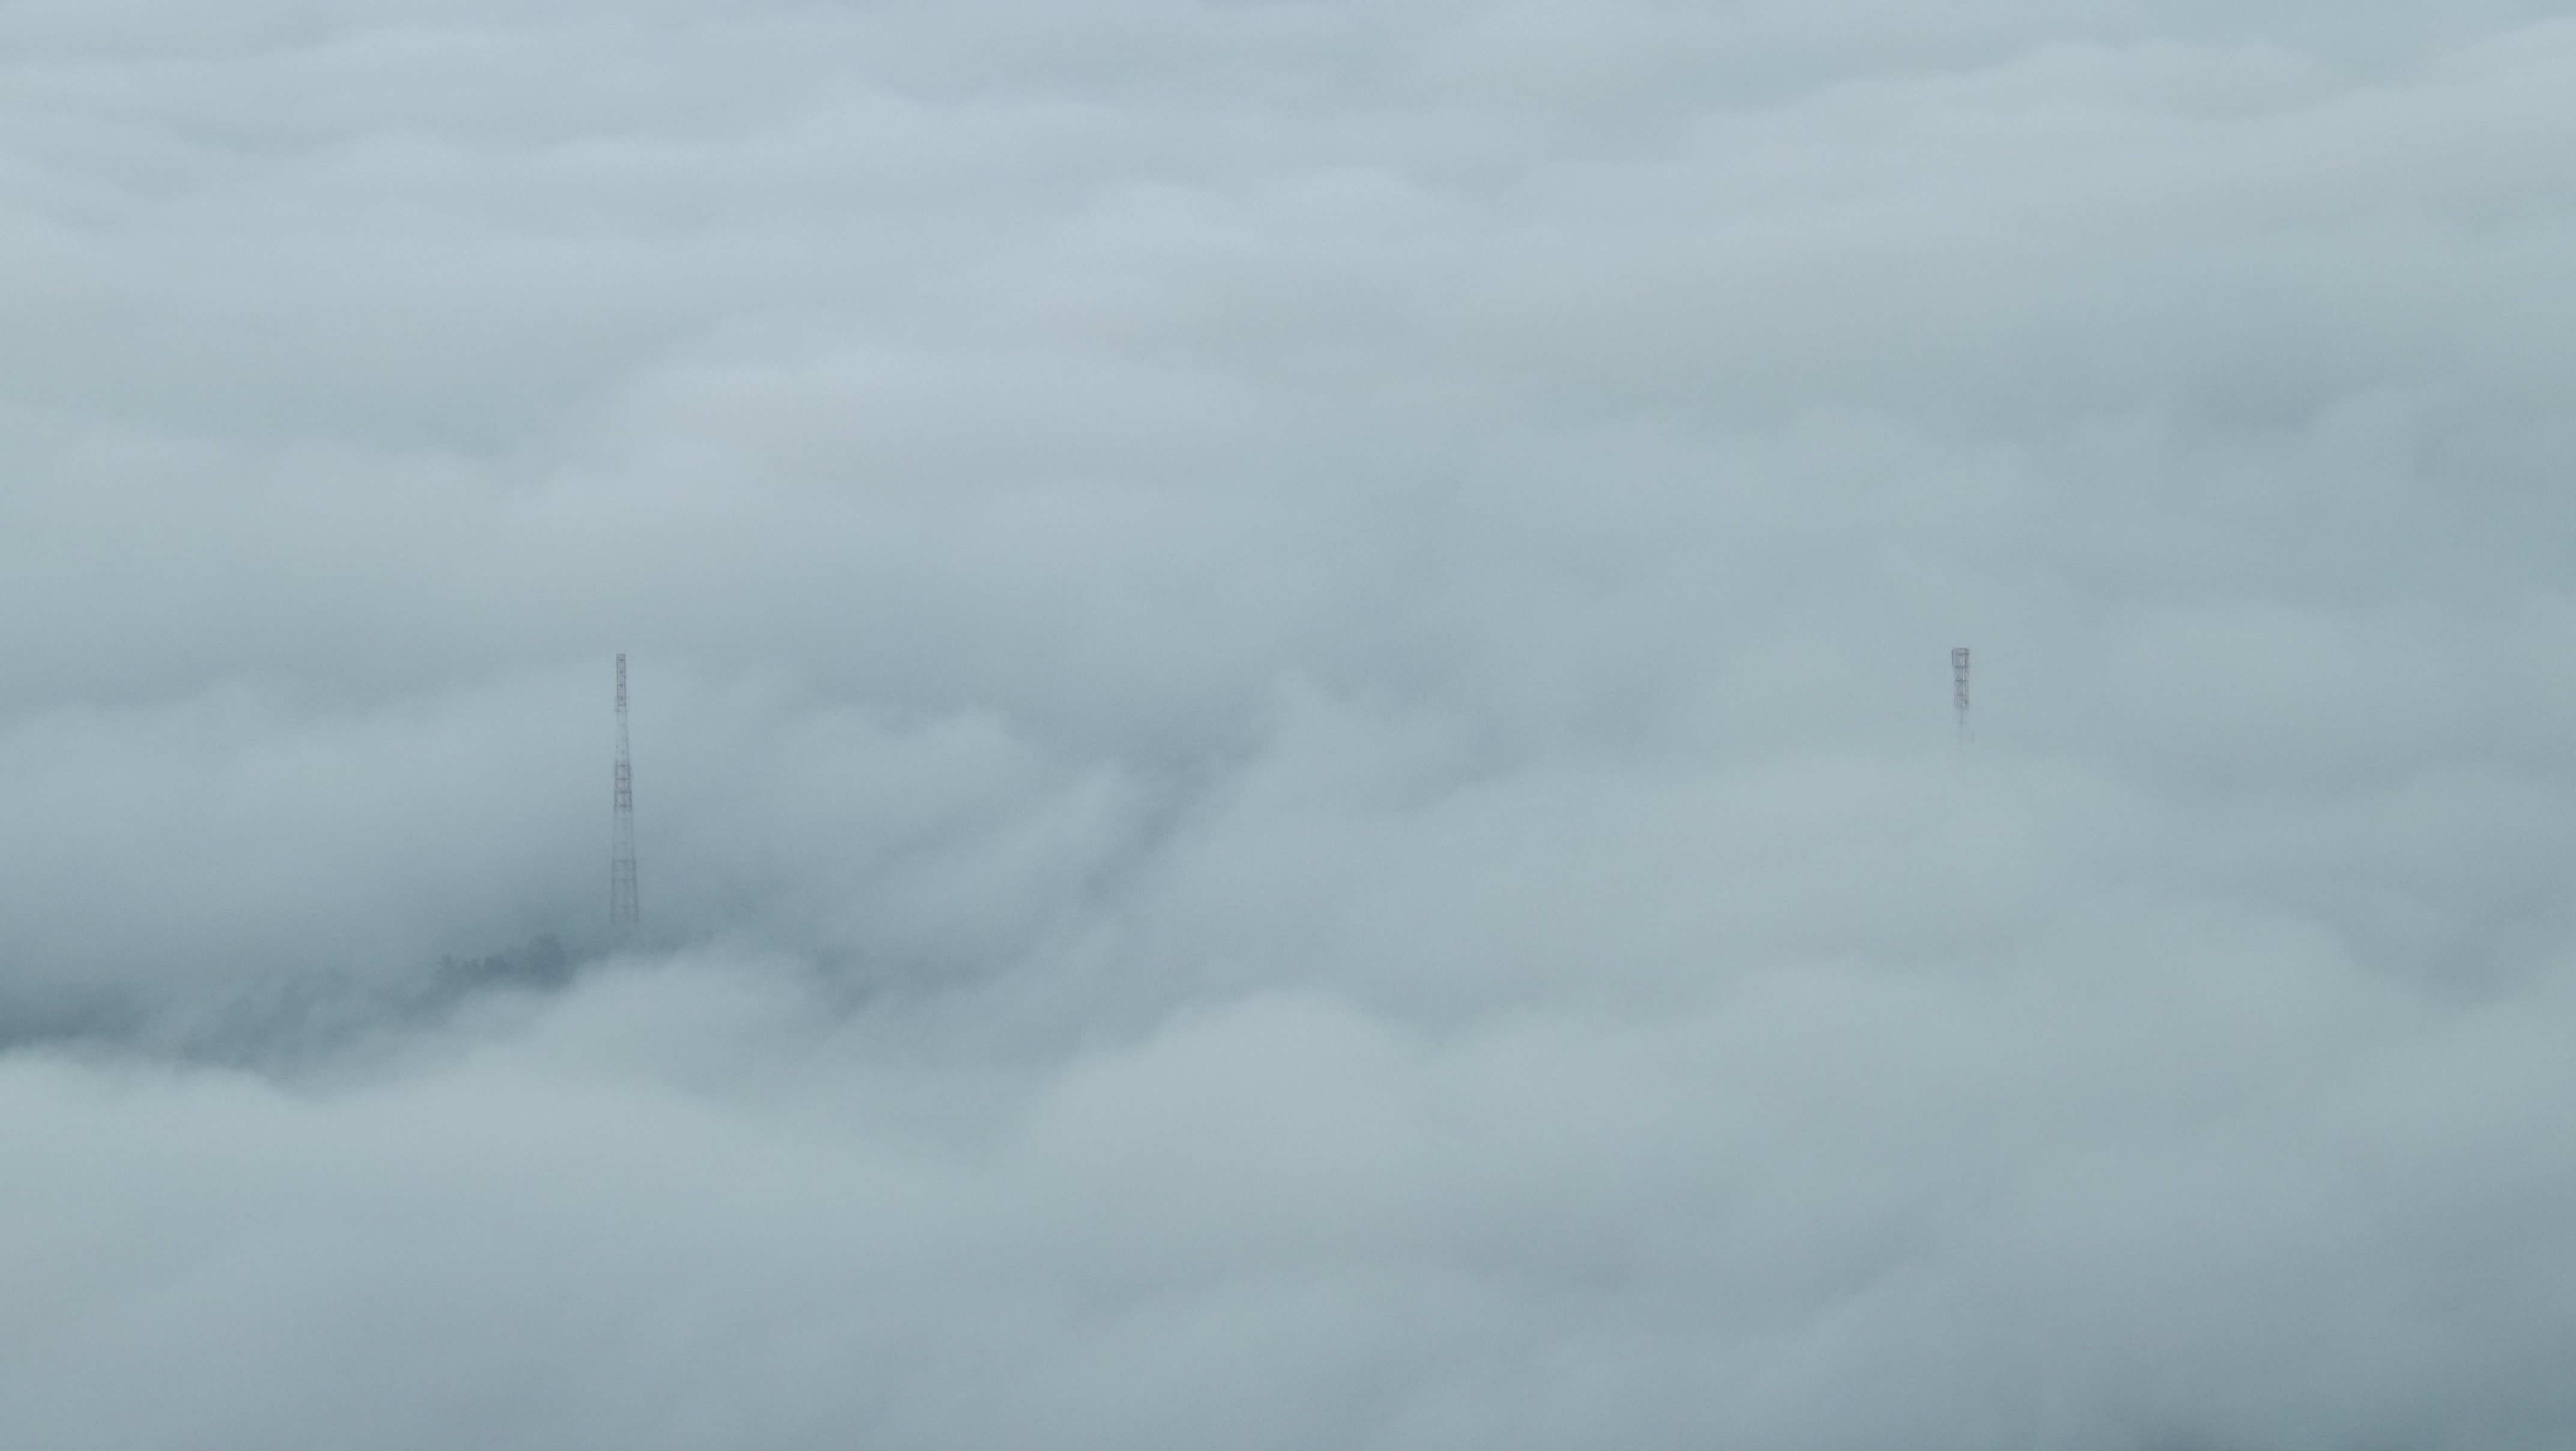
landscape, nature, cloud, sky, mist, white, meadow, view, peak, panoramic, high, tower, scenery, weather, cumulus, tourism, top, meteorological phenomenon, geological phenomenon